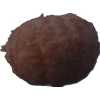
Label: orange_peeled